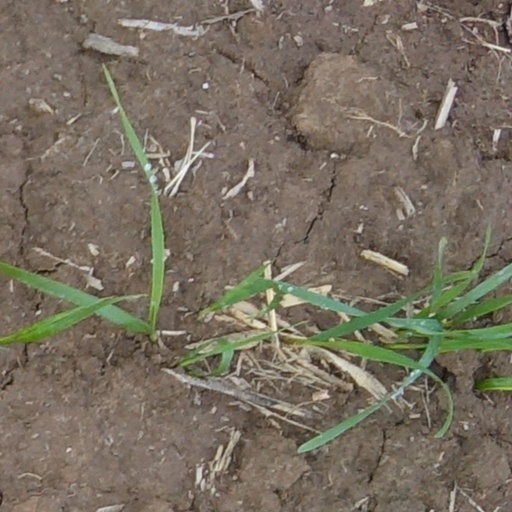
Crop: wheat